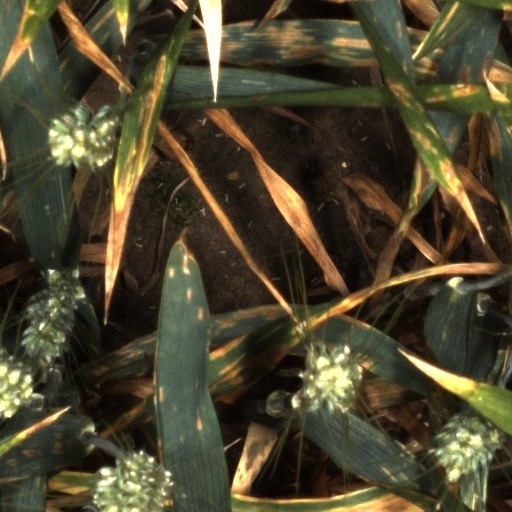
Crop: wheat